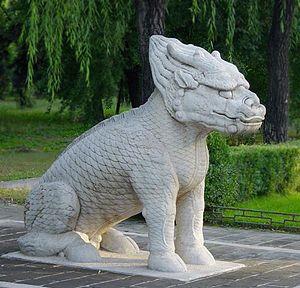
Le qilin, k'ilin, kiling ou kirin est un animal composite fabuleux issu de la mythologie chinoise possédant plusieurs apparences. Il tient généralement un peu du cerf et du cheval, possède un pelage, des écailles ou les deux, et une paire de cornes ou une corne unique semblable à celle du cerf. Créature cosmogonique, symbole d'harmonie et roi des animaux à pelage, il ne réside que dans les endroits paisibles ou au voisinage d’un sage, et en découvrir un est toujours un bon présage. Il apparaît dans les textes avec une corne unique, et son nom est souvent traduit par licorne dans les langues occidentales, bien qu'il ne s'agisse pas d'une caractéristique essentielle de la créature.